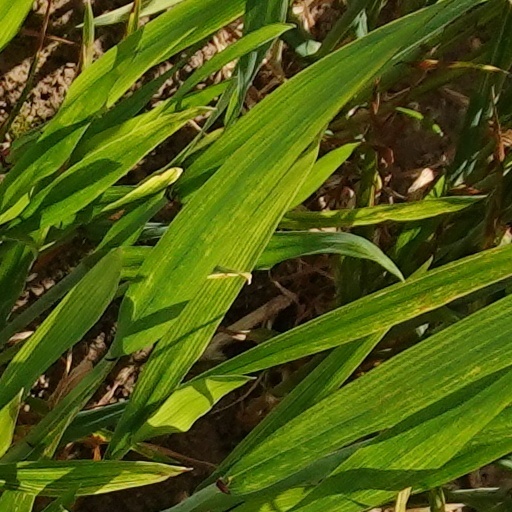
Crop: wheat